Trinitite

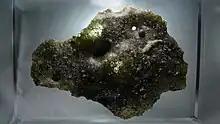
A near-hollow sample of trinitite backlit to show light passing through the material

The chaotic nature of trinitite's creation has resulted in variations in both structure and composition. The glass has been described as "a layer 1 to 2 centimeters thick, with the upper surface marked by a very thin sprinkling of dust which fell upon it while it was still molten. At the bottom is a thicker film of partially fused material, which grades into the soil from which it was derived. The color of the glass is a pale bottle green, and the material is extremely vesicular with the size of the bubbles ranging to nearly the full thickness of the specimen." The most common form of trinitite is green fragments of 1–3 cm thick, smooth on one side and rough on the other; this is the trinitite that cooled after landing still-molten on the desert floor.